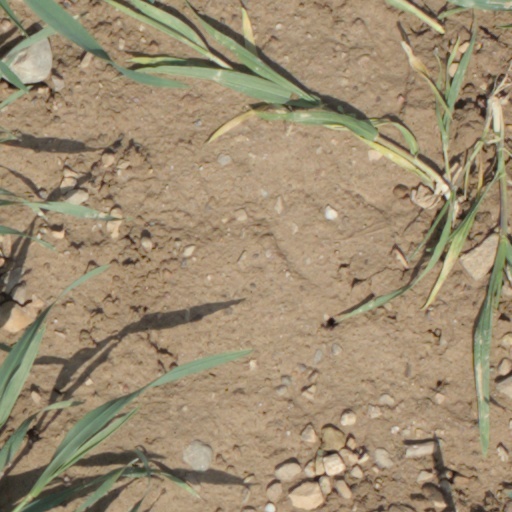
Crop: wheat